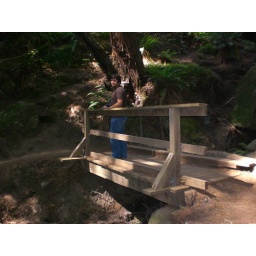
justin crossing the cute little bridge over the currently-dry stream.